1993–94 Republic of Serbian Krajina general election

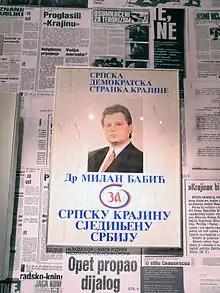
A flyer advertising Milan Babić's campaign during the election

Presidential and parliamentary elections were held in the unrecognized Republic of Serbian Krajina on 12 December 1993, with a second round of the presidential election on 23 January 1994. Milan Martić of the Serb Party of Socialists (SPS) was elected president in the second round, defeating former president Milan Babić, while the Serb Democratic Party (SDS) won a plurality of the seats in parliament. Then Serbian president Slobodan Milošević supported Martić's campaign and opposed Babić's.